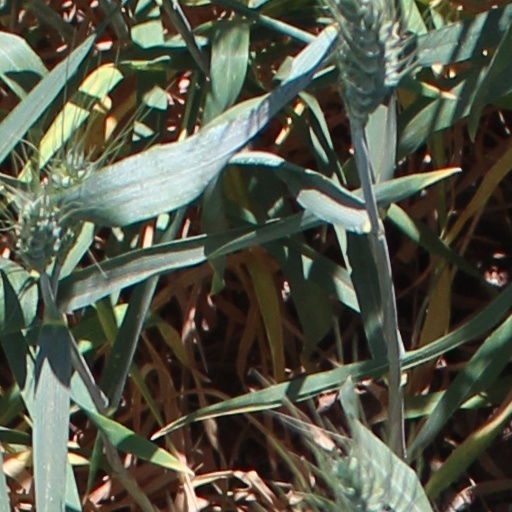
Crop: wheat